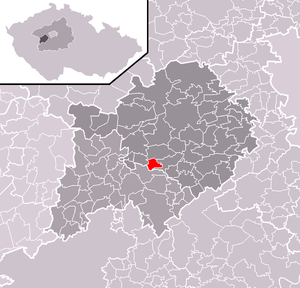
Málkov est une commune du district de Beroun, dans la région de Bohême-Centrale, en Tchéquie. Sa population s'élevait à 111 habitants en 2020.